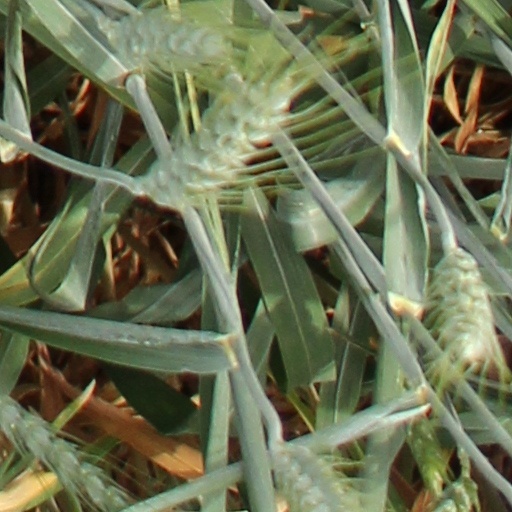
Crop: wheat